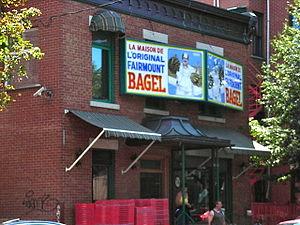
Fairmount Bagel 日本語: ファイルの概要
L’Avenue Fairmount est une voie de Montréal.
La boulangerie Fairmount Bagel est une spécialiste de la production et de la vente de bagels à Montréal.